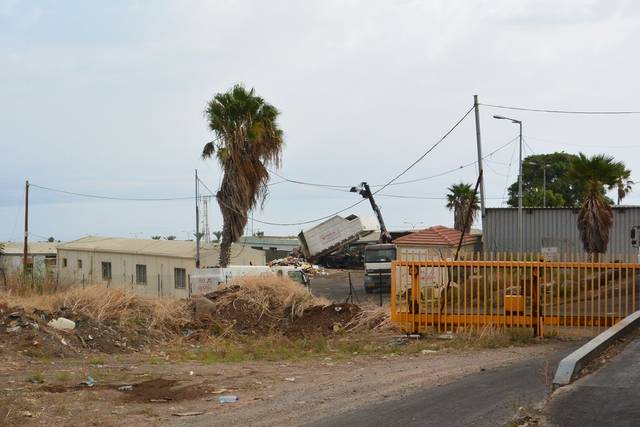
Region: Israel
Coordinates: 32.79, 35.515